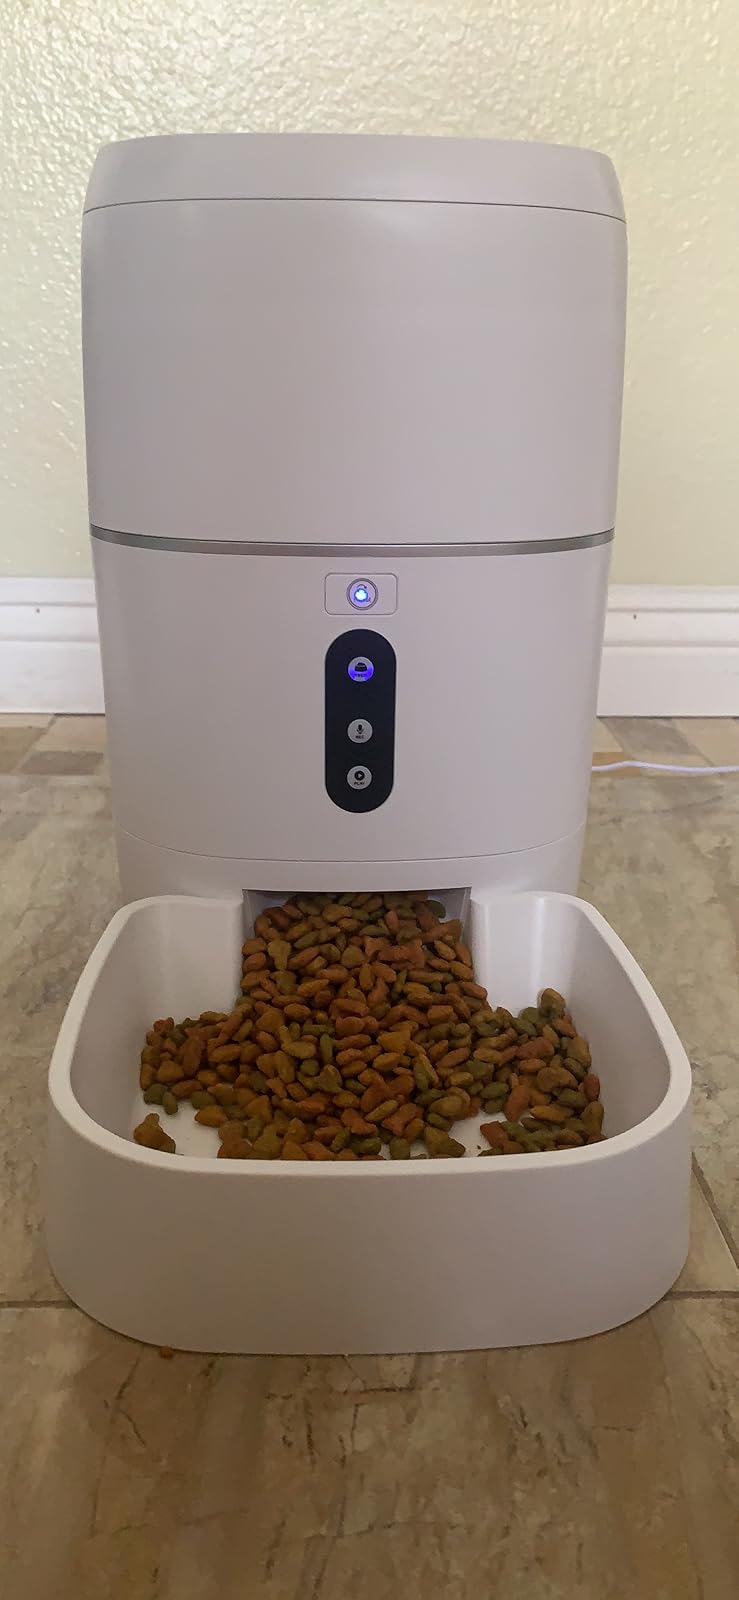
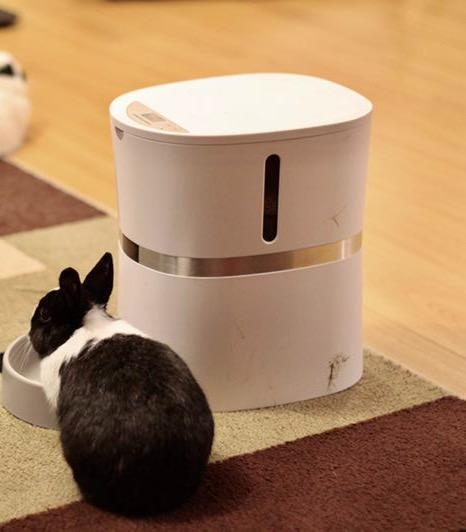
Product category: items_feeder
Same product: no